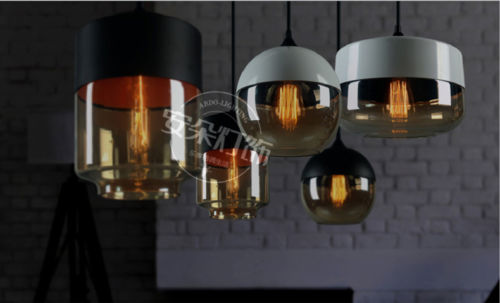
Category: lamp